Symphonic Variations (Franck)

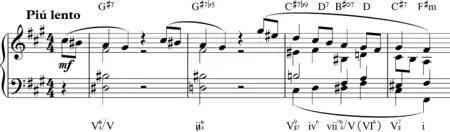
Second phrase, mm.5-9, the first at tempo lento, from Cesar Franck's "Variations symphoniques" (1885), features chromaticism from use of borrowed chords and, "descending bass lines," (voice leading) and demonstrates that, "chromatic evasiveness internally in the phrases [may be] countered by cadence strength and clarity," such as the, "resolute movement from V of V to V to I."

The Symphonic Variations ("Variations symphoniques"), M. 46, is a work for piano and orchestra written in 1885 by César Franck. It has been described as "one of Franck's tightest and most finished works", "a superb blending of piano and orchestra", and "a flawless work and as near perfection as a human composer can hope to get in a work of this nature". It is a fine example of Franck's use of cyclic unity, with one theme growing into various others. The piano and orchestra share equally in the development of ideas. The work is in F minor (with the last movement in F major). Duration in performance is about fifteen minutes, and the instrumentation is piano solo and orchestra: pairs of flutes, oboes, clarinets, and bassoons; four horns; two trumpets; timpani; and strings.